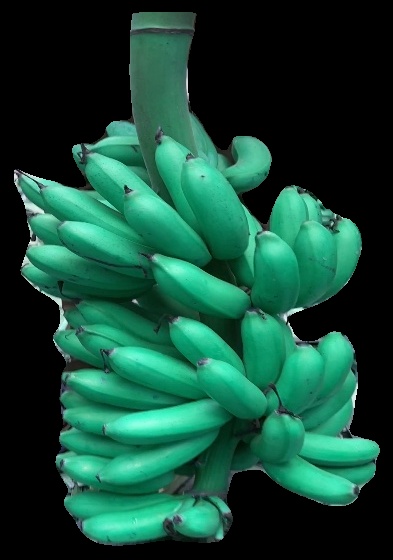
Variety: rasbale
Grade: grade1